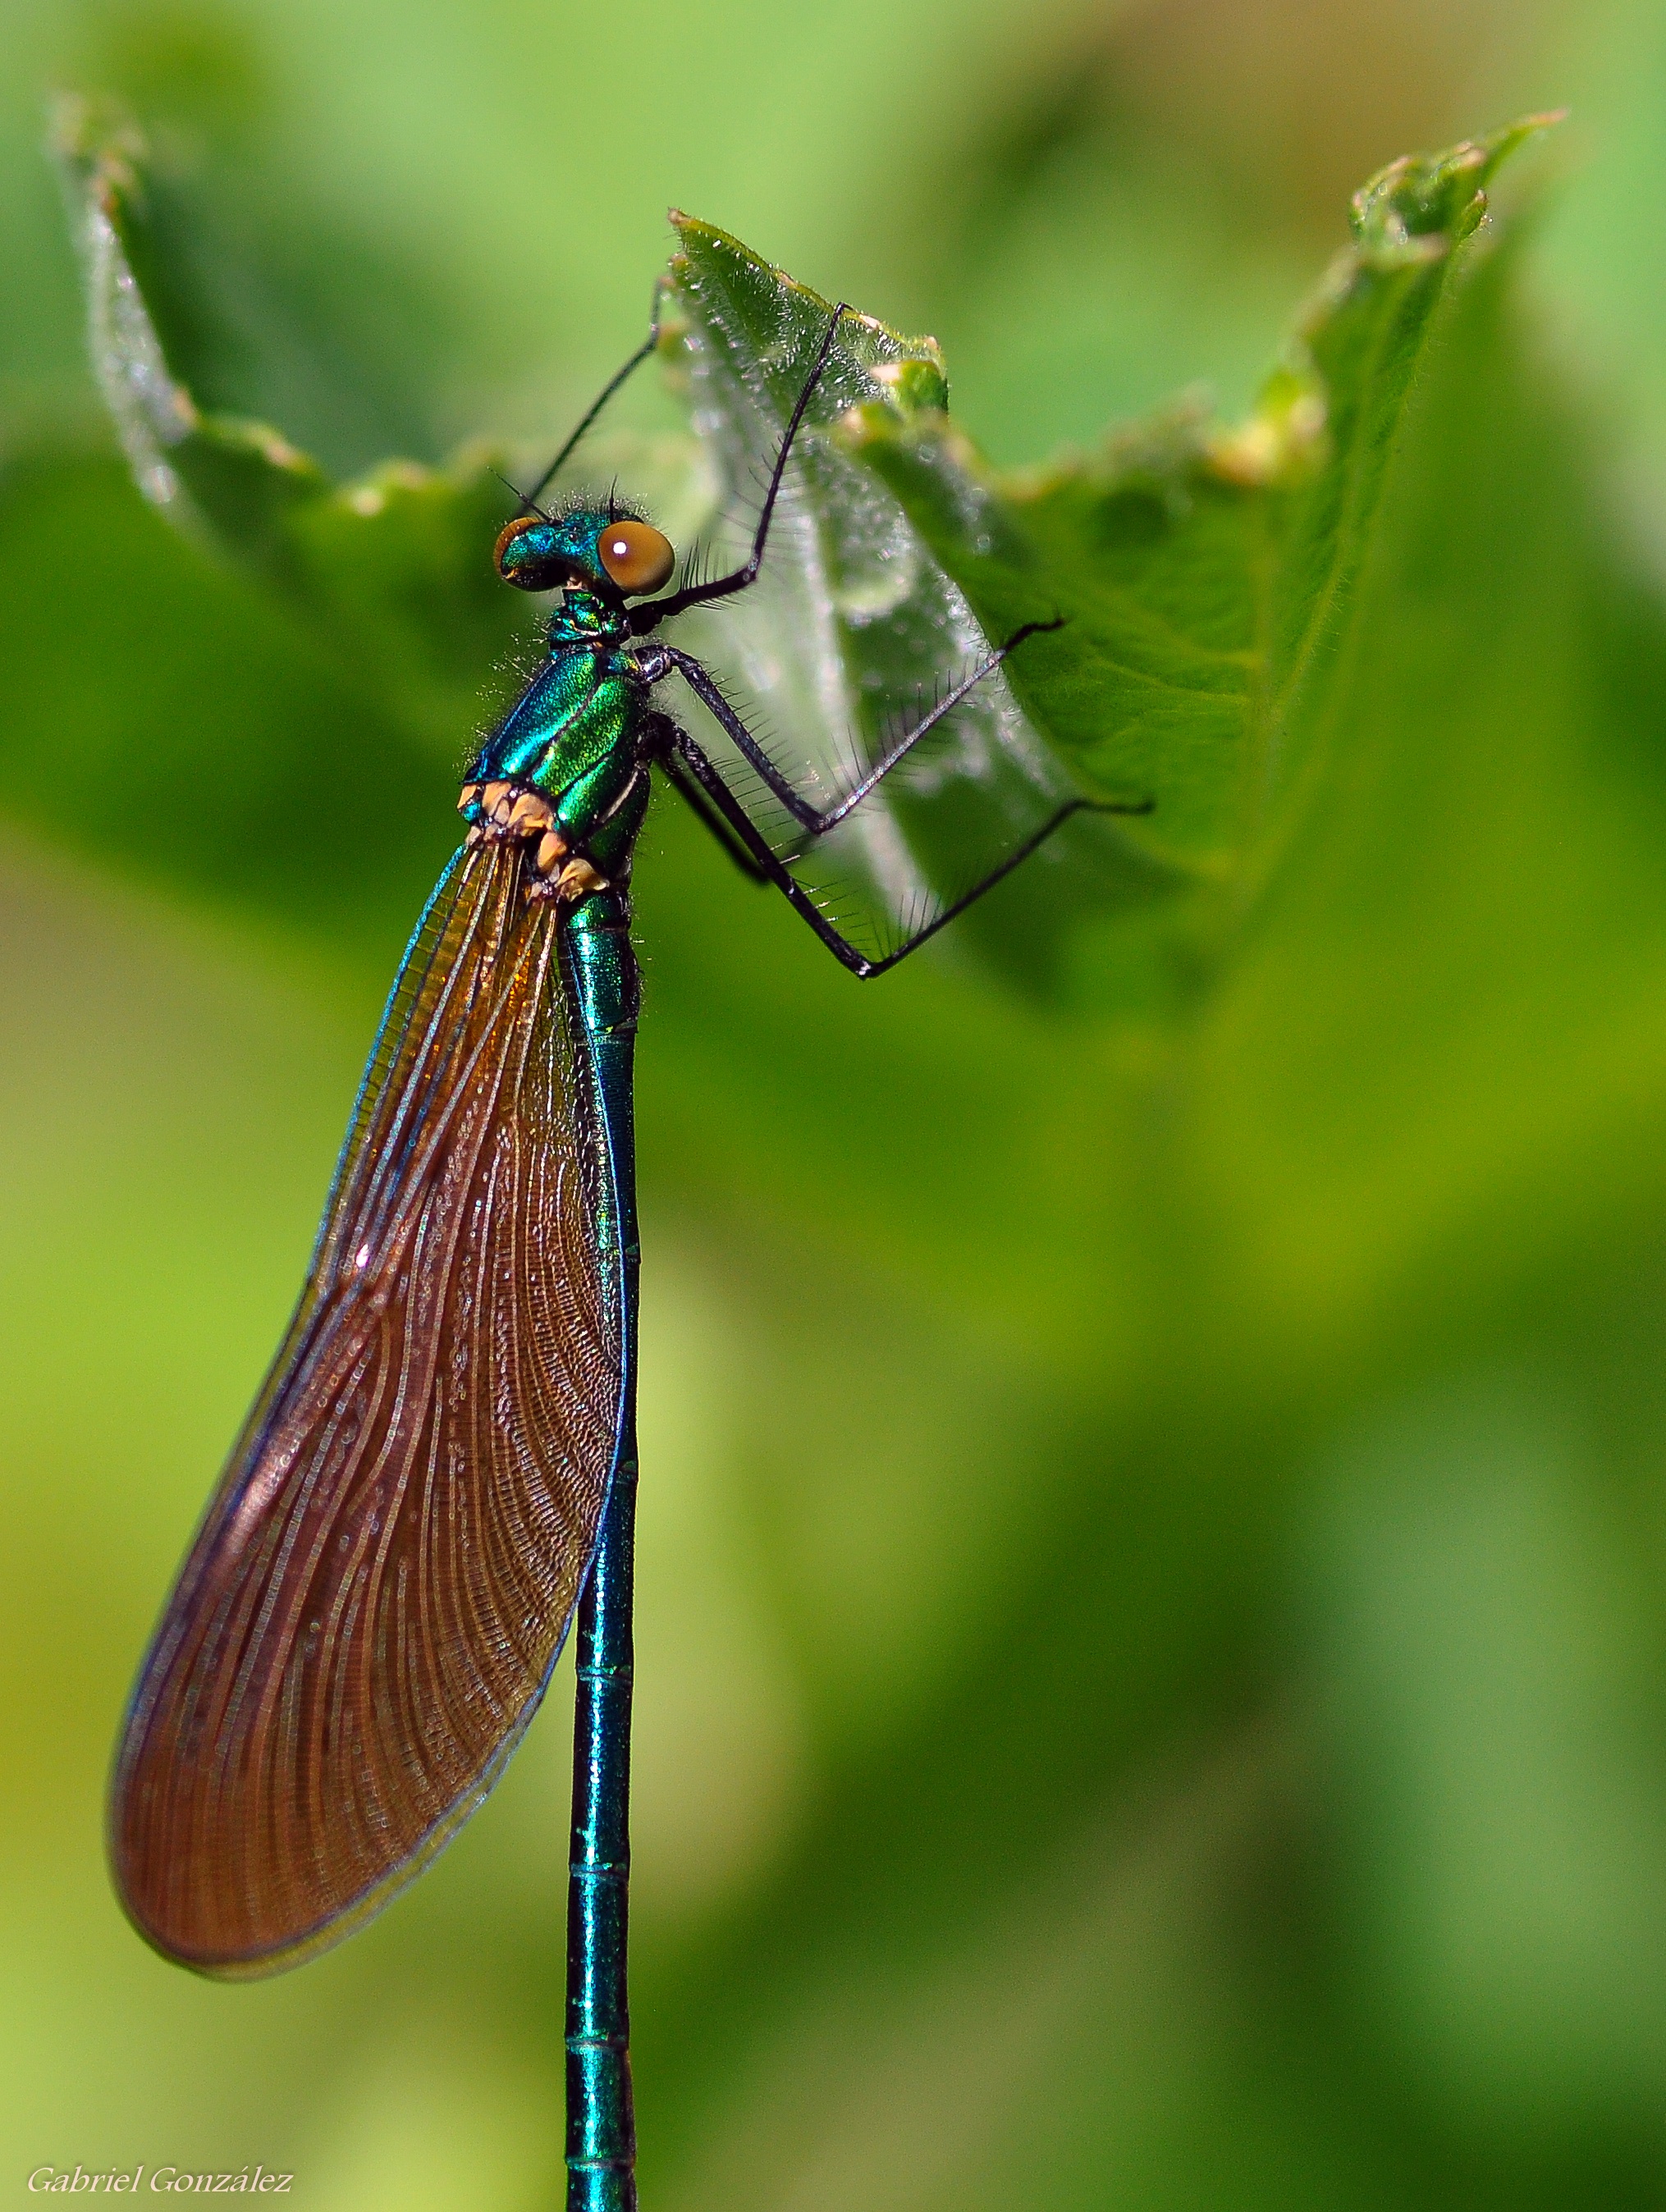
nature, wing, photography, green, insect, macro, fauna, invertebrate, close up, animals, dragonfly, naturaleza, damselfly, nikond90, ggl1, gaby1, xovesphoto, animales, gphoto, libelula, sigma105mm, macro photography, arthropod, plant stem, dragonflies and damseflies, net winged insects